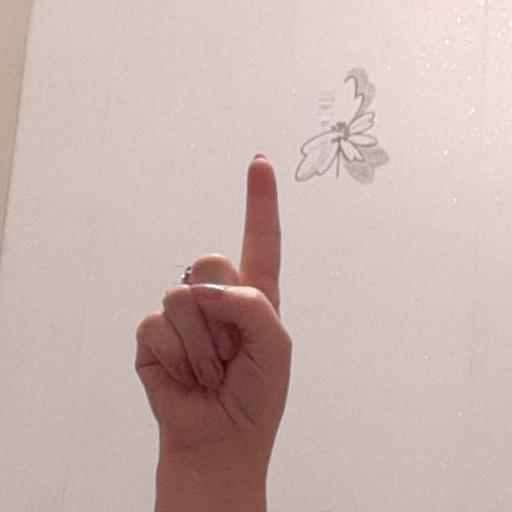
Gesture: one